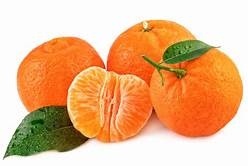
Label: mandarine